Jack Brickhouse

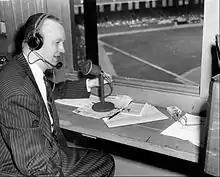
Brickhouse in the Comiskey Park press box in 1948 preparing to announce a White Sox game on television

Brickhouse was born in Peoria, Illinois, to Will and Daisy Brickhouse. His father died when Jack was two years old, and he was largely raised by his mother. He started his first job when he was only eleven, delivering the Peoria Journal and Peoria Star, and subsequently attended Peoria Manual High School.